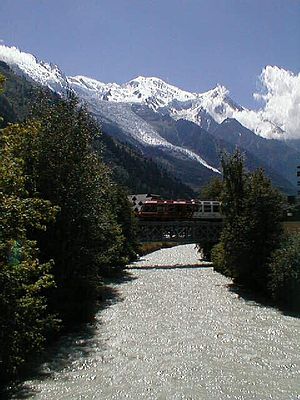
Arve (flod) / Gennemløb
Arve er en 108 km lang flod i det sydøstlige Frankrig i departementet Haute-Savoie. Arve udspringer tæt ved toppen af bjerget Col de Balme øverst i Arve-dalen. Floden Arve giver navn til Arve-dalen.